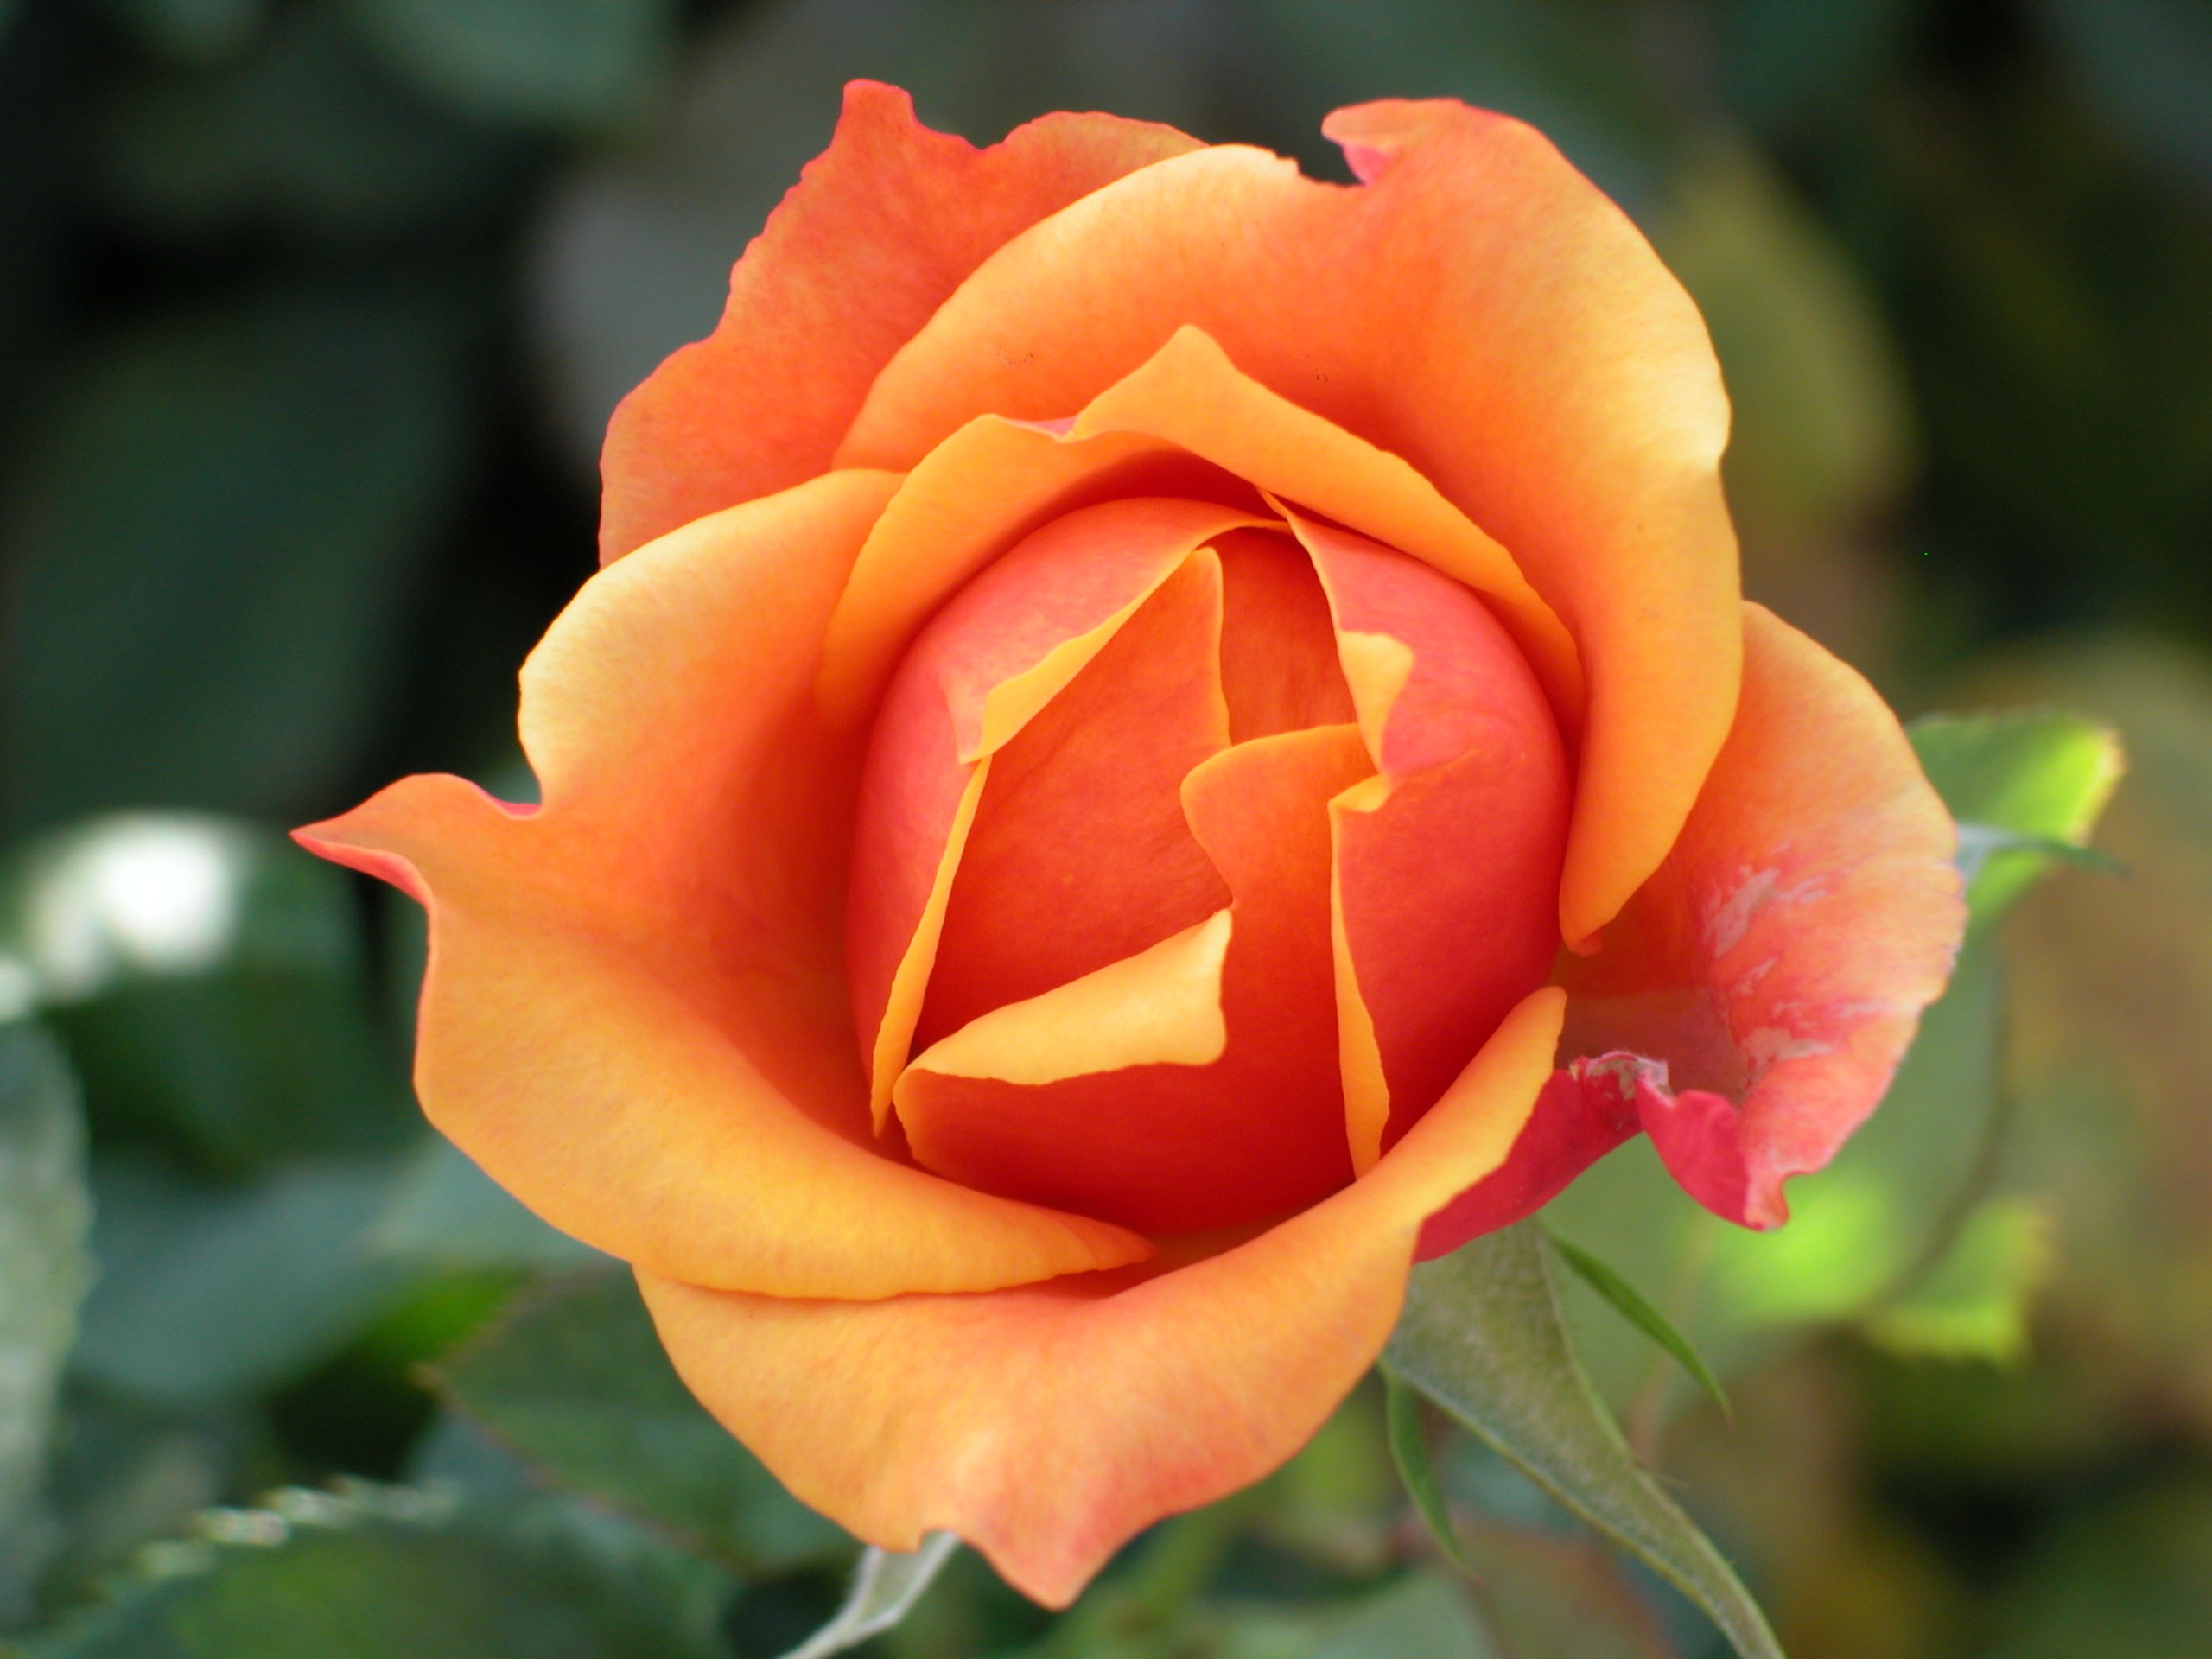
plant, flower, petal, rose, macro, yellow, flora, floribunda, macro photography, flowering plant, garden roses, rose family, plant stem, land plant, rose order, austrian briar